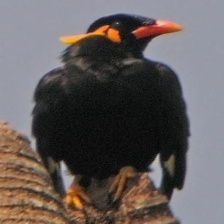
Species: ENGGANO MYNA
Scientific name: GRACULA ENGANENSIS